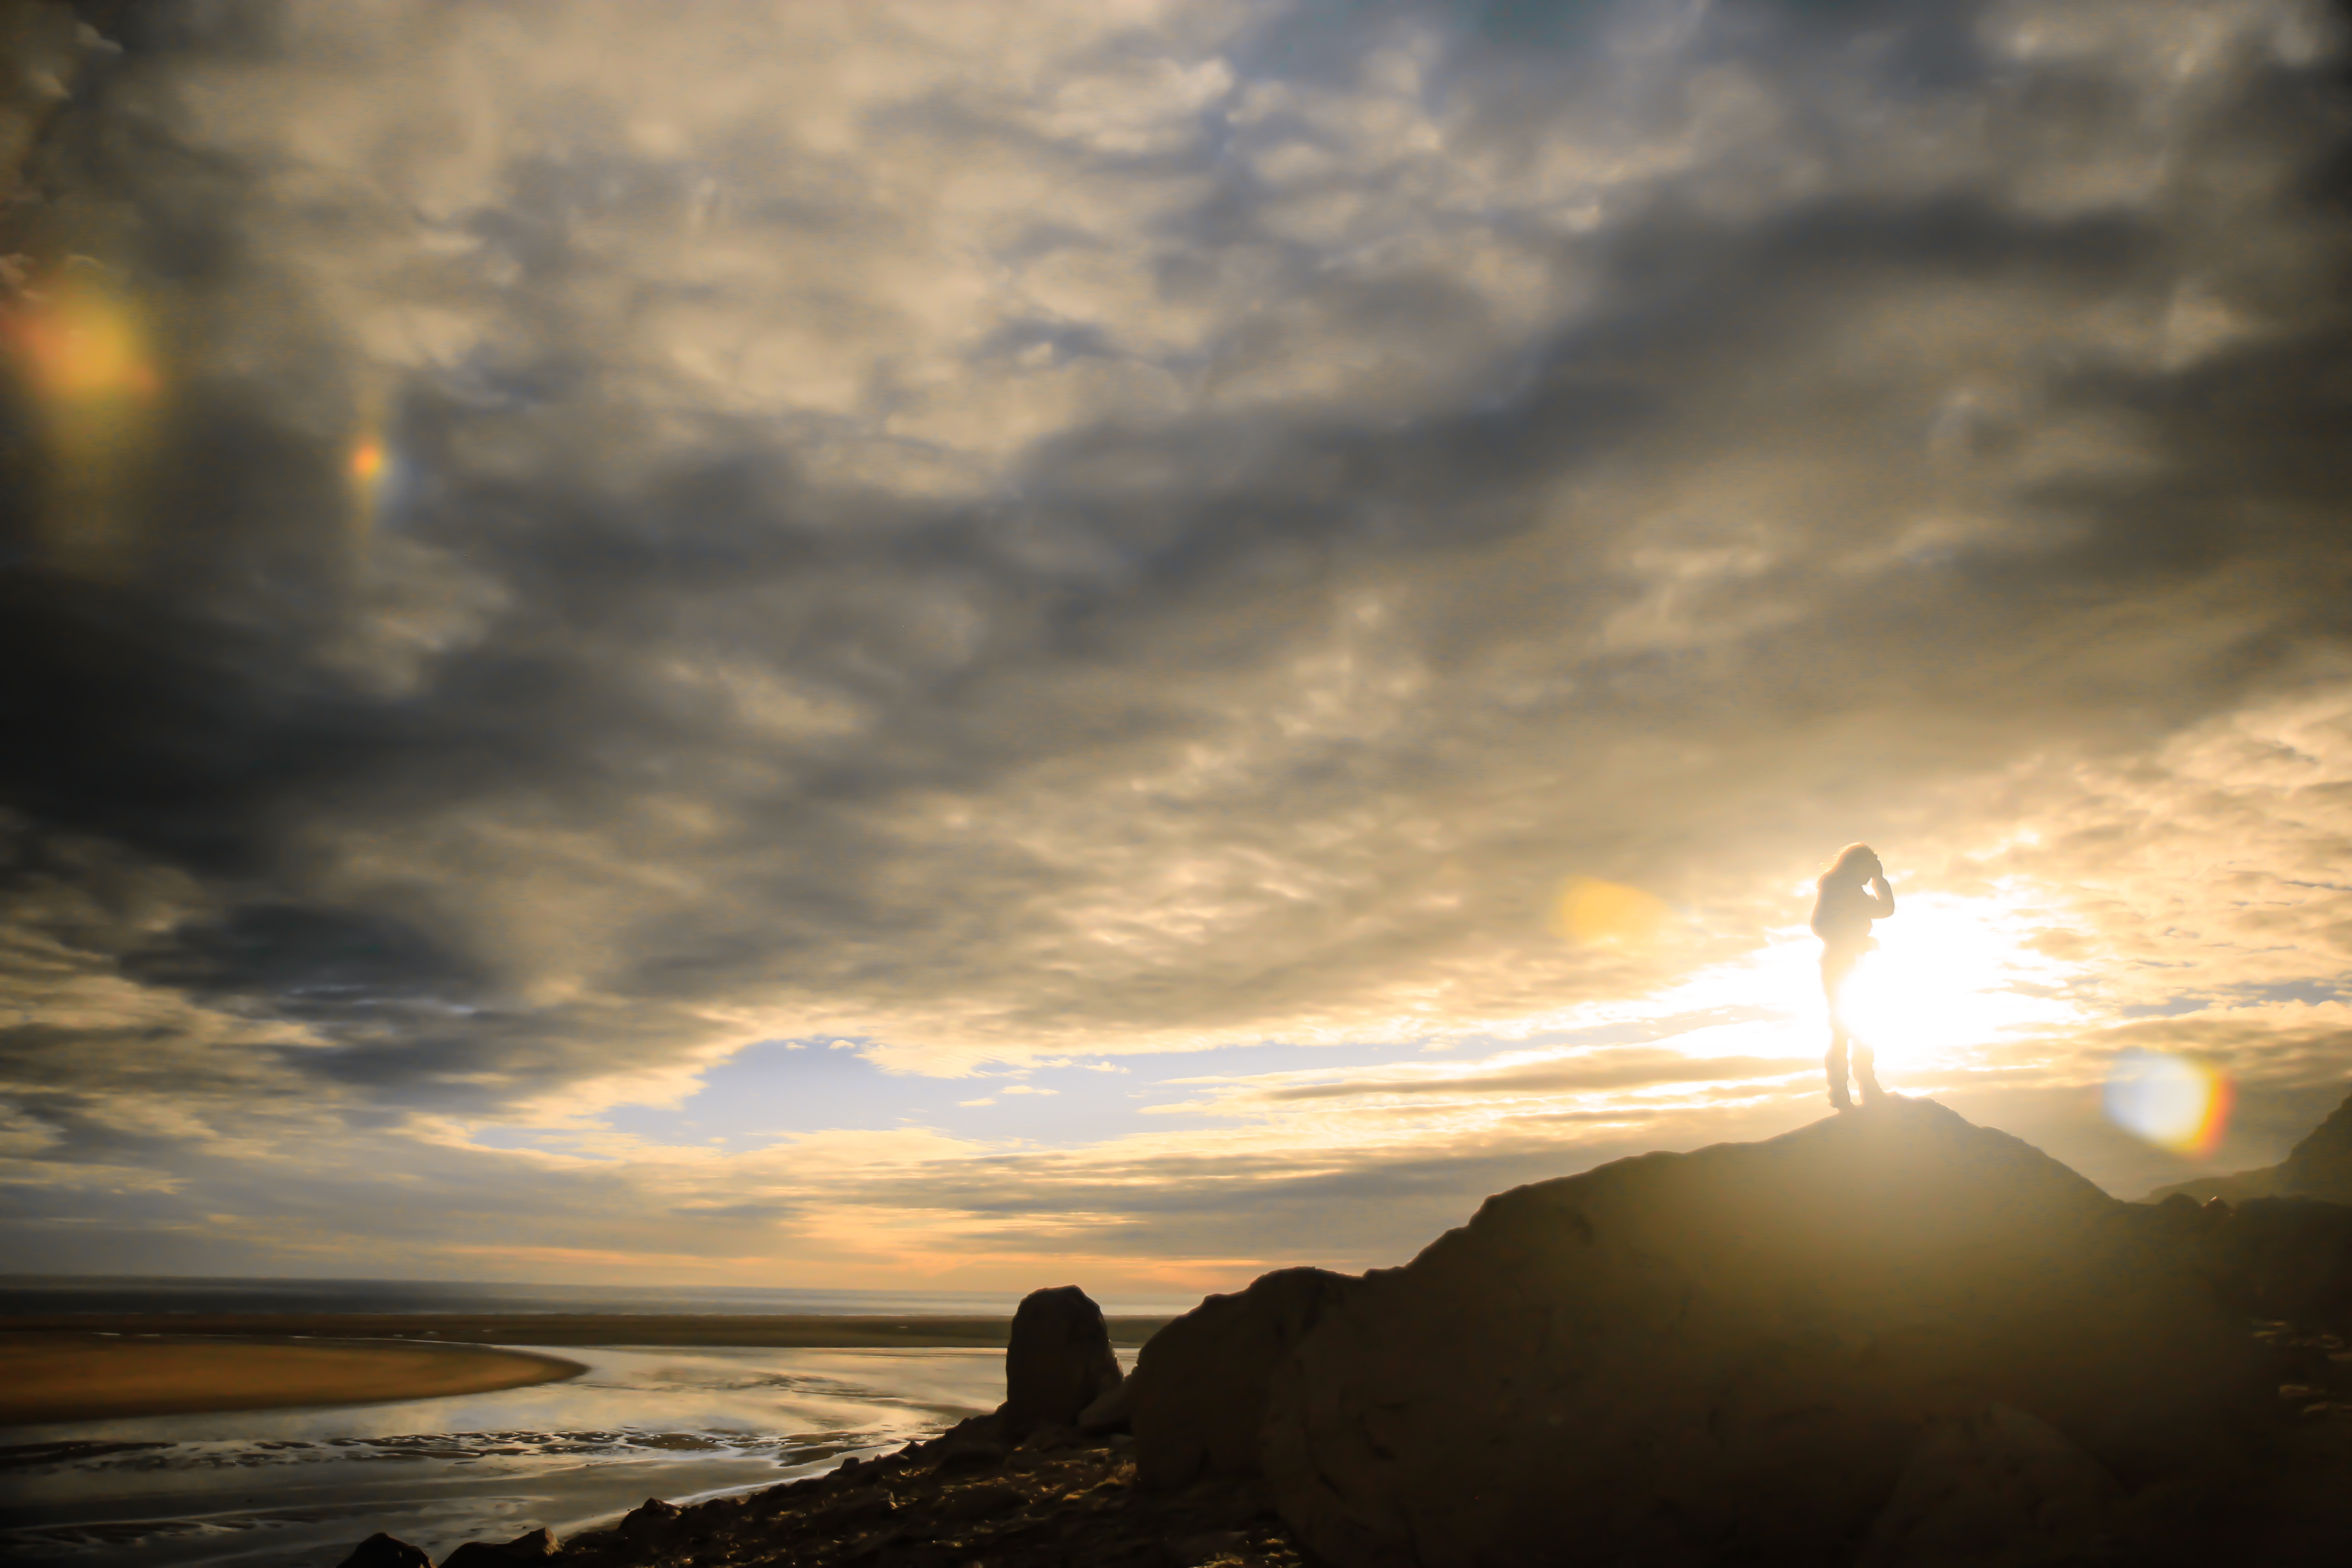
beach, sea, coast, ocean, horizon, light, cloud, sky, sun, sunrise, sunset, sunlight, morning, wave, dawn, atmosphere, dusk, evening, reflection, afterglow, astronomical object